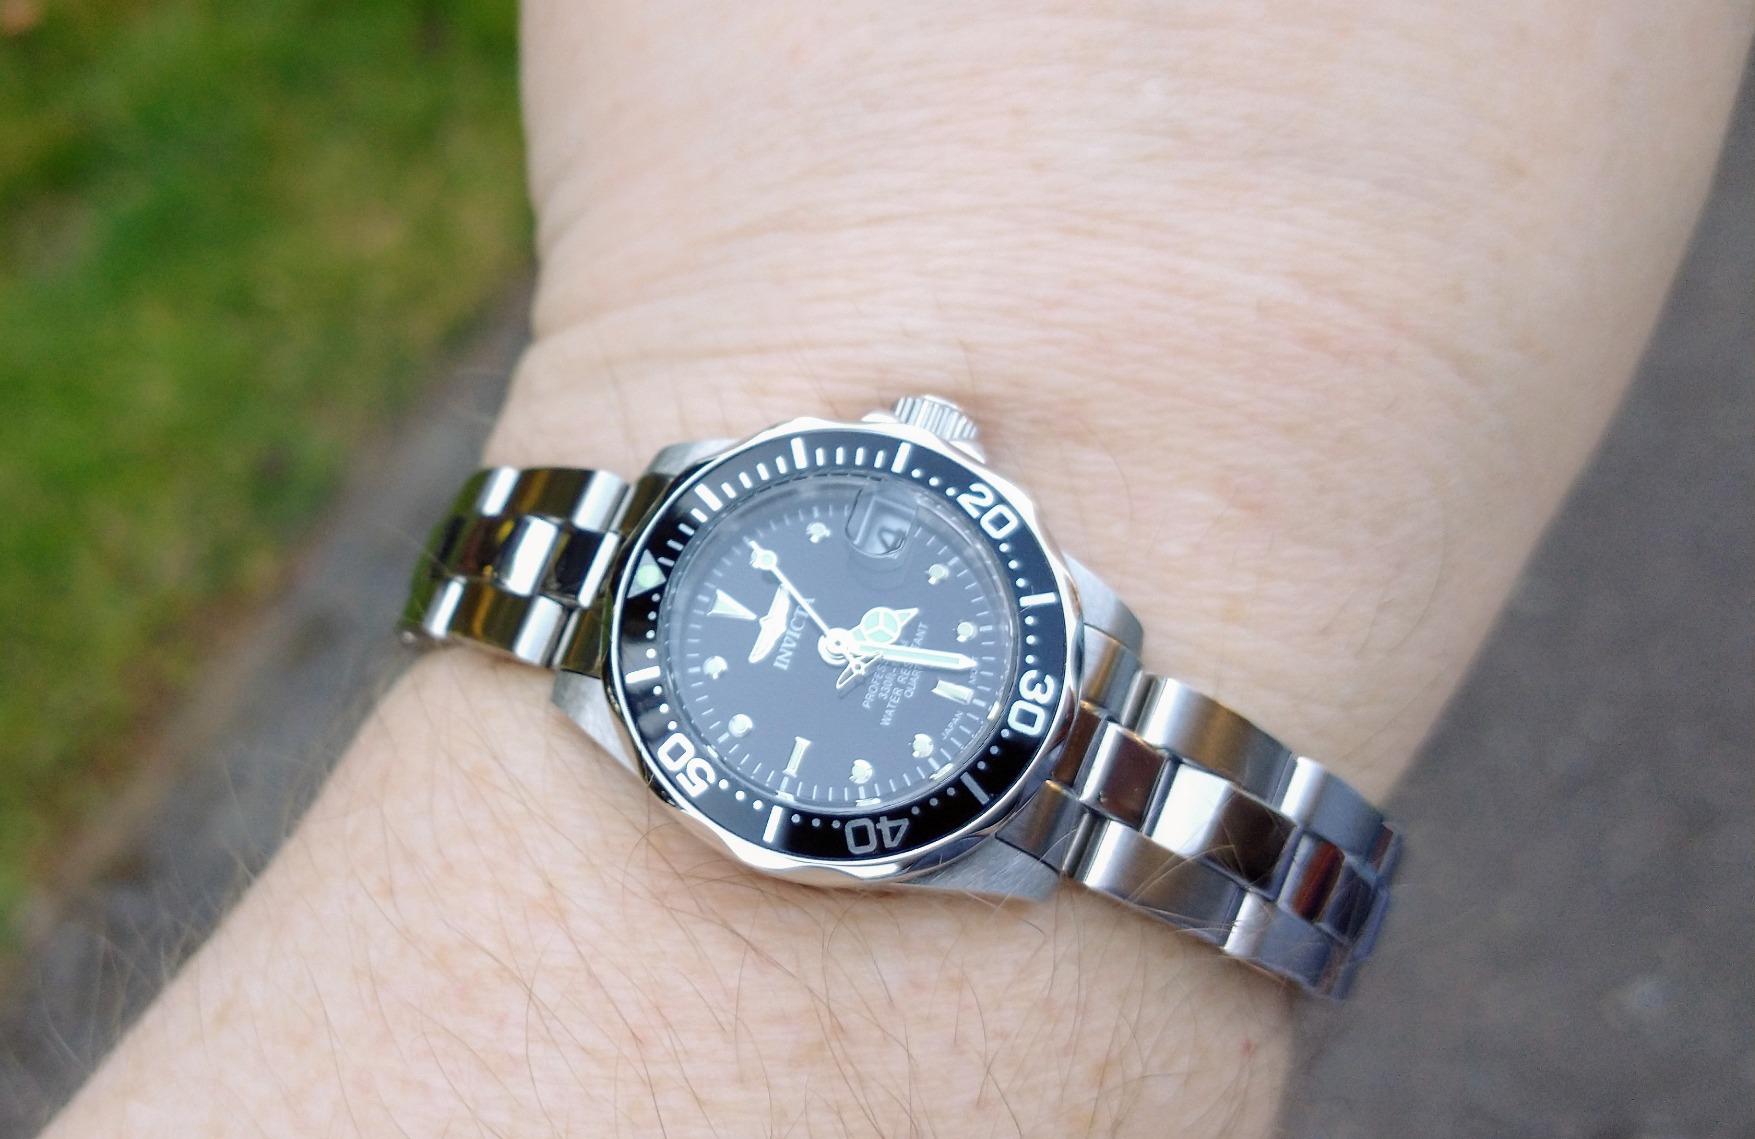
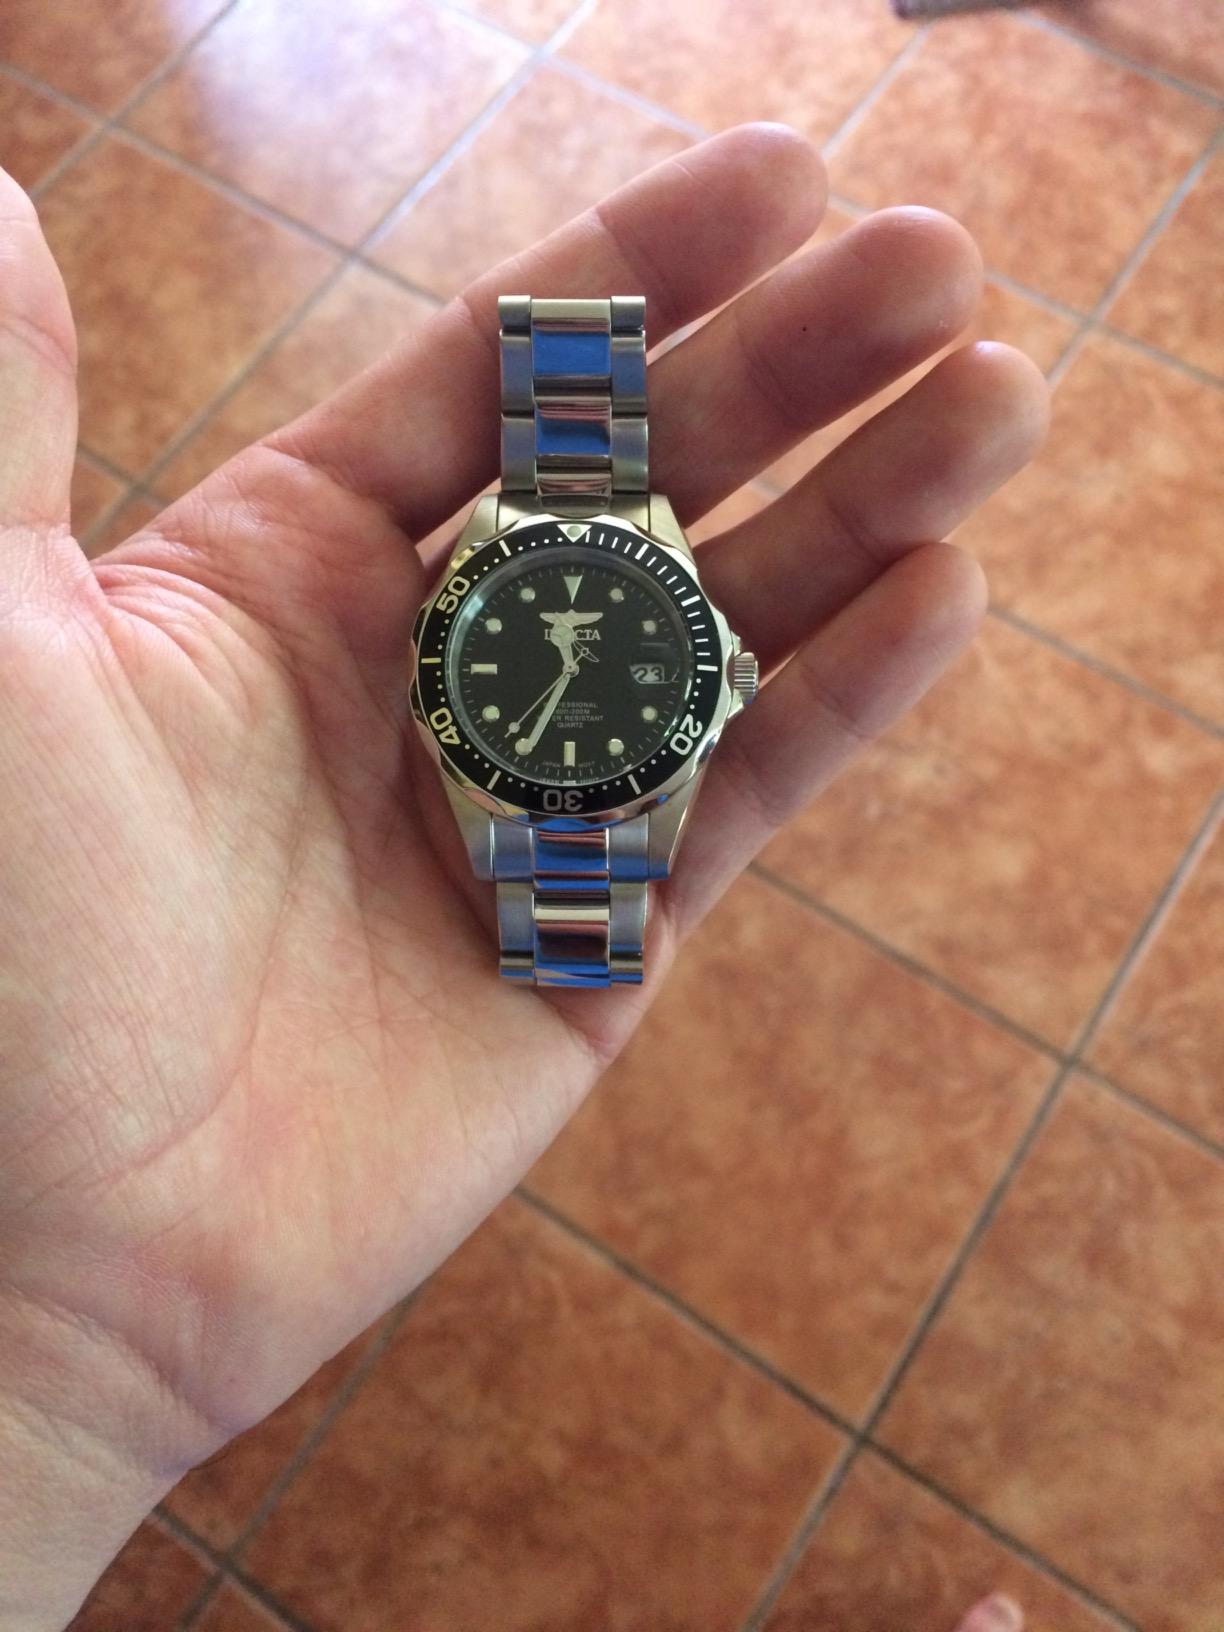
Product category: accessories_watch
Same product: yes